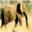
Label: elephant